German revolution of 1918–1919

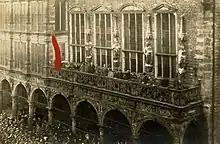
Proclamation of the Bremen Soviet Republic outside the city hall on 15 November 1918

The German revolution was triggered by a sailors' mutiny centered on the North Sea ports of Kiel and Wilhelmshaven in late October 1918. While the war-weary troops and general population of Germany awaited the end of the war, the Imperial Naval Command in Kiel under Admiral Franz von Hipper and Admiral Reinhard Scheer planned without authorization to dispatch the Imperial Fleet for a last battle against the British Royal Navy in the southern North Sea.